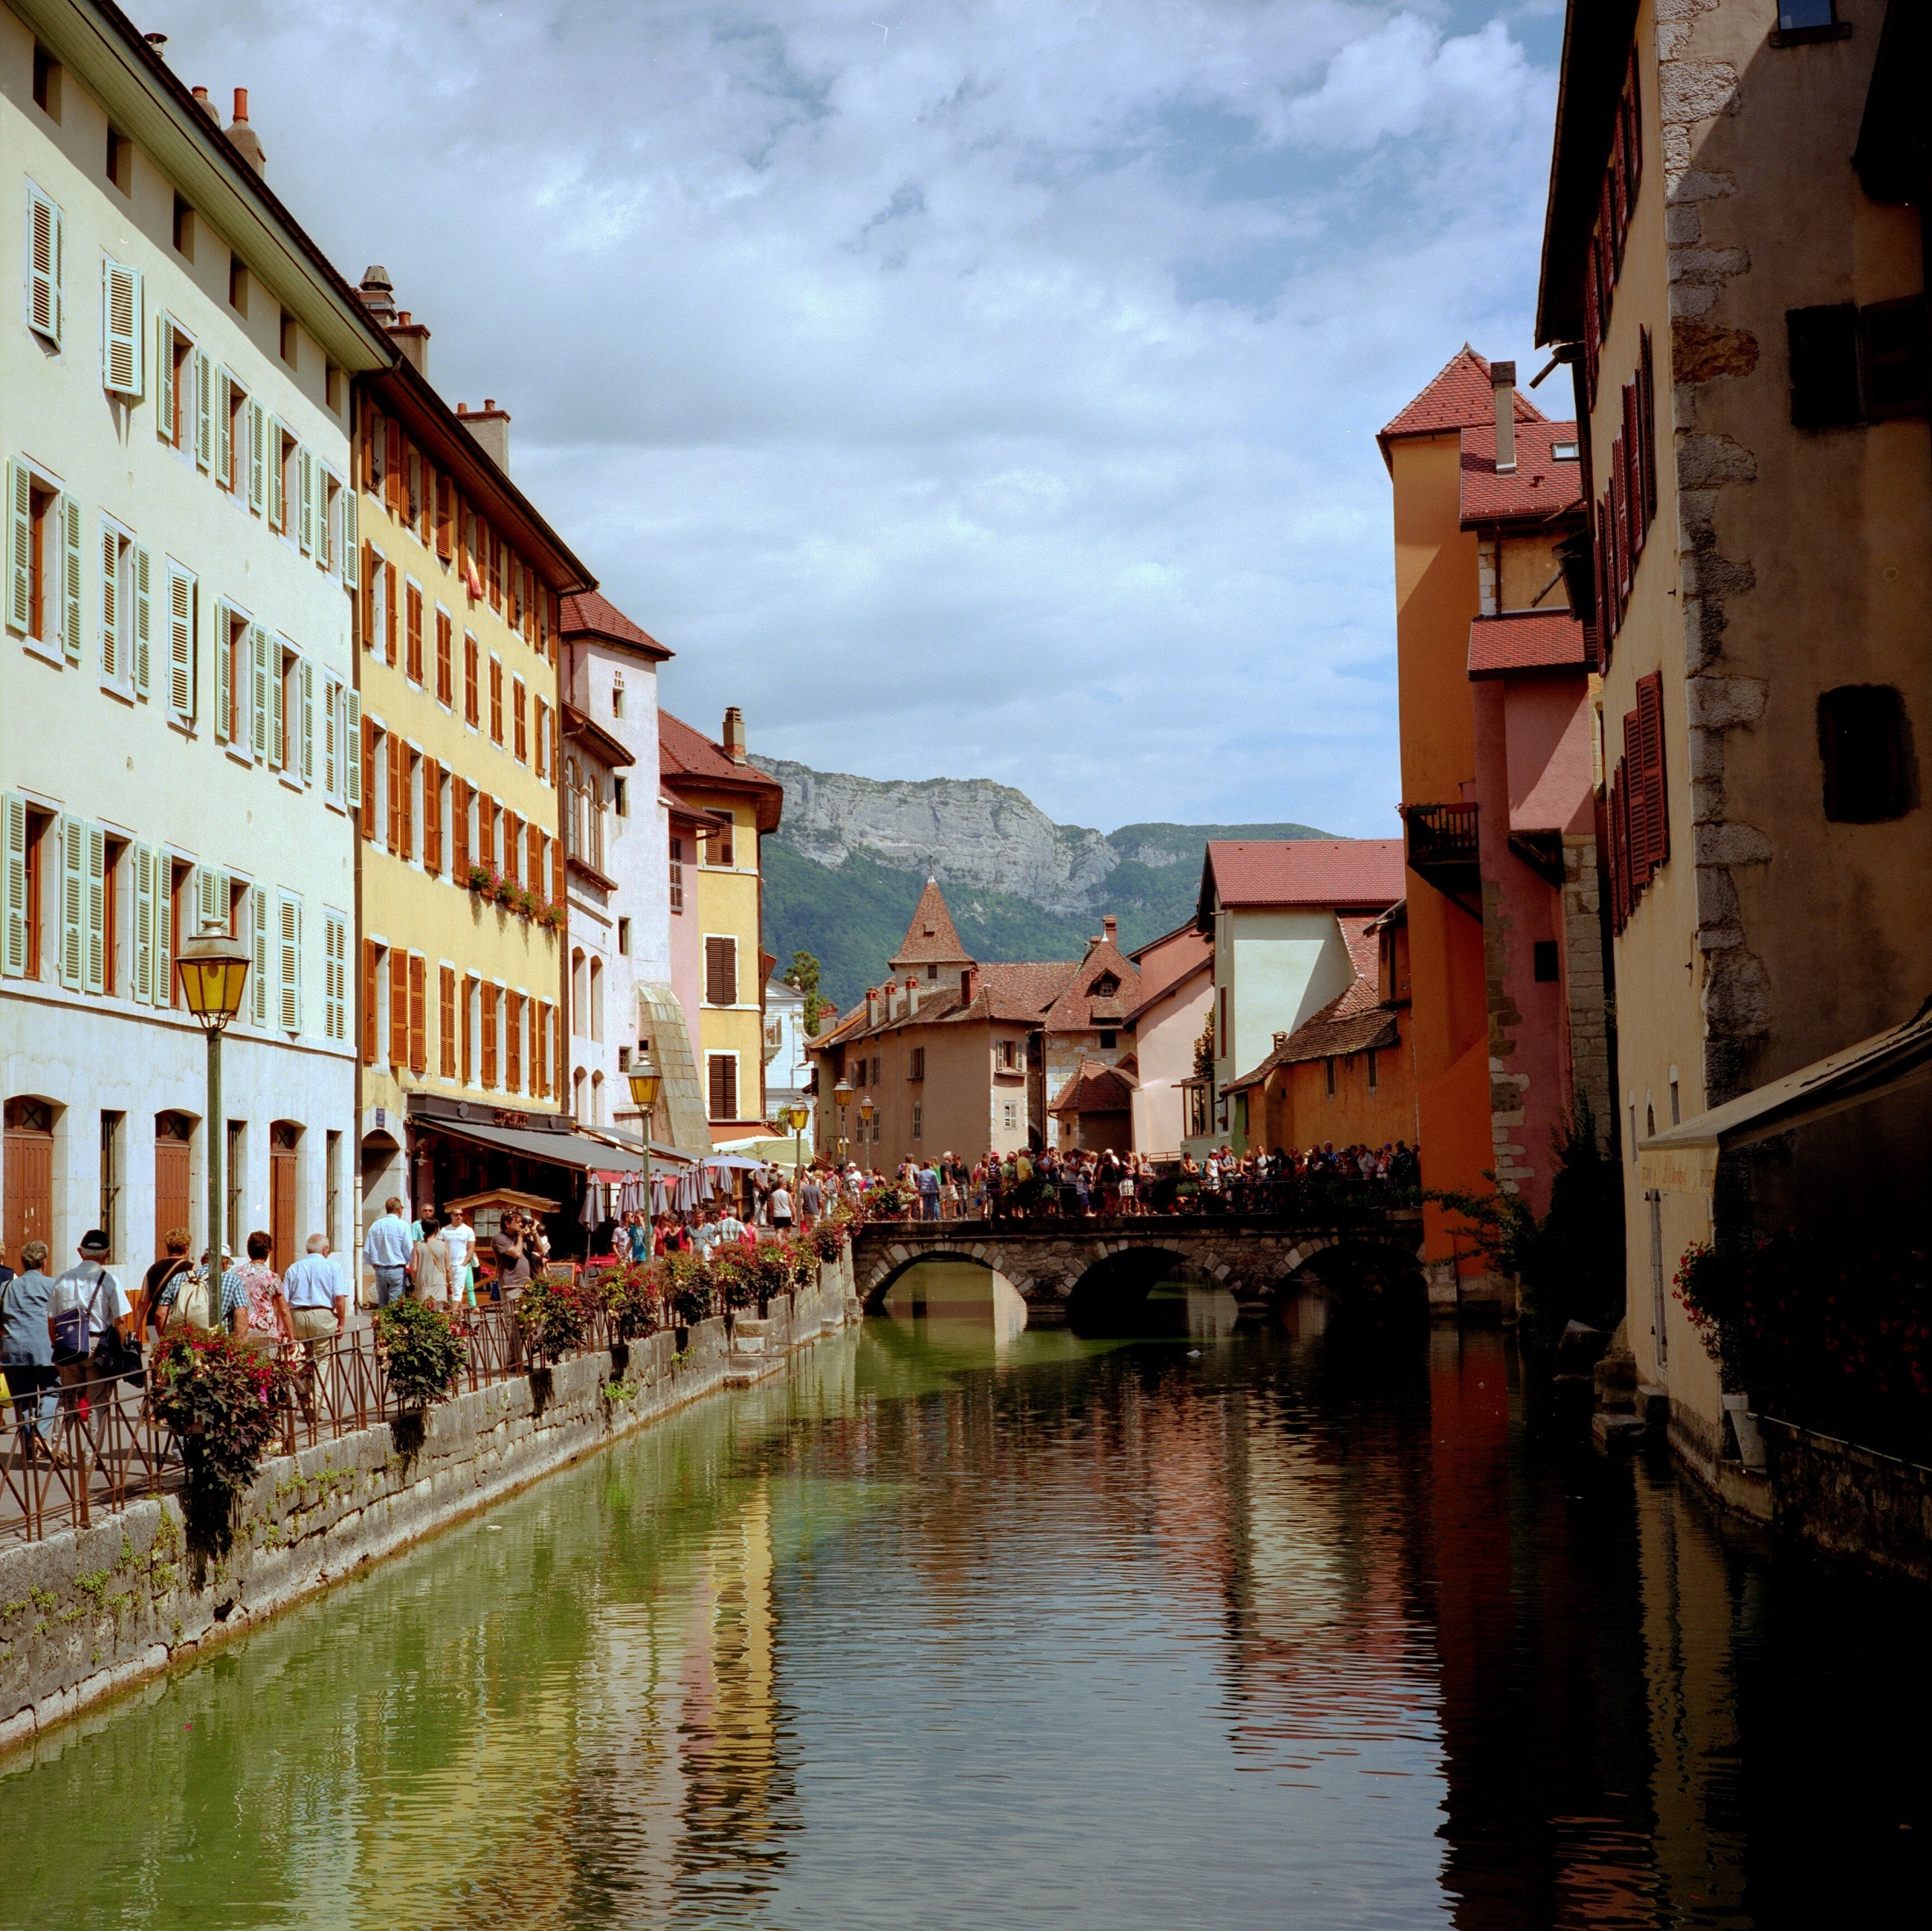
architecture, sidewalk, town, building, city, river, canal, cityscape, travel, france, europe, reflection, scenic, landmark, sightseeing, waterway, body of water, tourists, annecy, channel, heritage, cultural, neighbourhood, landform, geographical feature